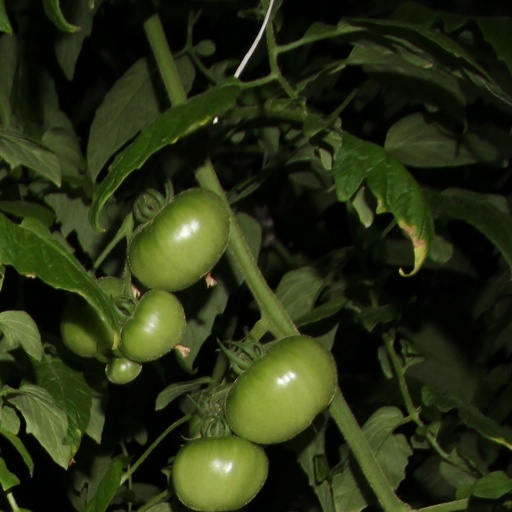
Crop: tomato